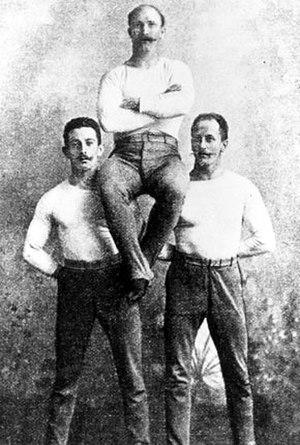
Les Jeux olympiques de 1896, également nommés Jeux de la première olympiade, en grec Ολυμπιακοί Αγώνες, sont organisés en 1896 à Athènes en Grèce. Ce sont les premiers Jeux olympiques de l'ère moderne organisés par le Comité international olympique. Ils se déroulent du 6 au 15 avril 1896, neuf jours de compétition pendant lesquels 241 sportifs s'affrontent dans neuf sports différents pour un total de 122 médailles.
Hermann Weingärtner, né le 27 août 1864 à Francfort-sur-l'Oder et décédé le 22 décembre 1919 à Francfort-sur-l'Oder, a été un gymnaste allemand, champion olympique lors des Jeux olympiques d'été de 1896 à Athènes.